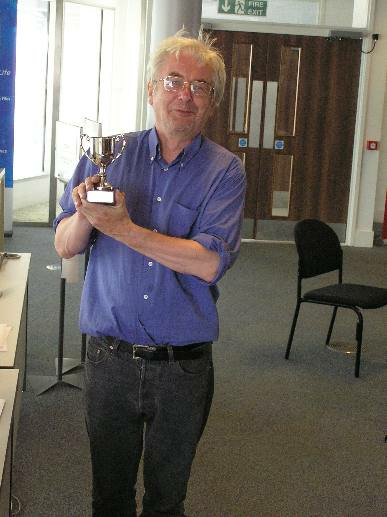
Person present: Yes